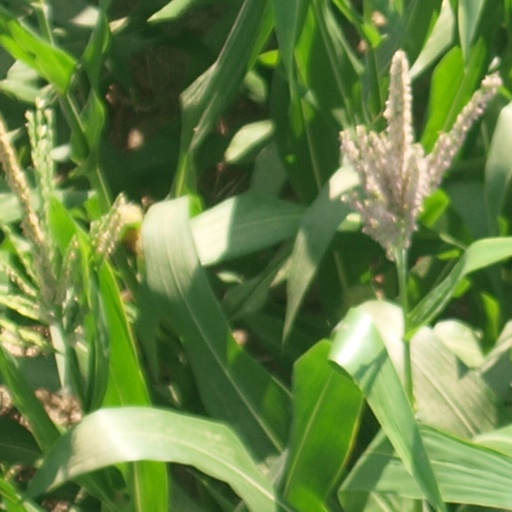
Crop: maize; corn